A. Lawrence Lowell

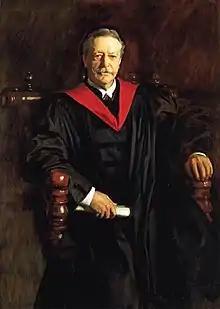
1923 portrait by John Singer Sargent

Abbott Lawrence Lowell (December 13, 1856 – January 6, 1943) was an American educator and legal scholar. He was president of Harvard University from 1909 to 1933.